Orthodox Church in Japan

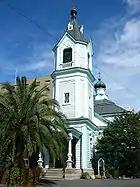
Annunciation Cathedral in Kyoto

As the "Metroplia" in the late 1960s gradually restored relations with the Moscow Patriarchate (whose external activity was fully controlled and guided by the Soviet government and specifically by the KGB) with a view to obtaining autocephaly (i. e. legitimate administrative independence), the Japanese Church transferred to Russian Orthodox Church jurisdiction. On 10 April 1970, a few days prior to the death of Russian Patriarch Alexius I, the Moscow Patriarchate canonised Nikolay Kassatkin as part of a package deal of granting autocephaly to the OCA and re-establishing control over the Church of Japan. The Ecumenical Patriarchate of Constantinople strongly condemned the act of granting autocephaly by the Moscow Patriarchate as violating canon law.